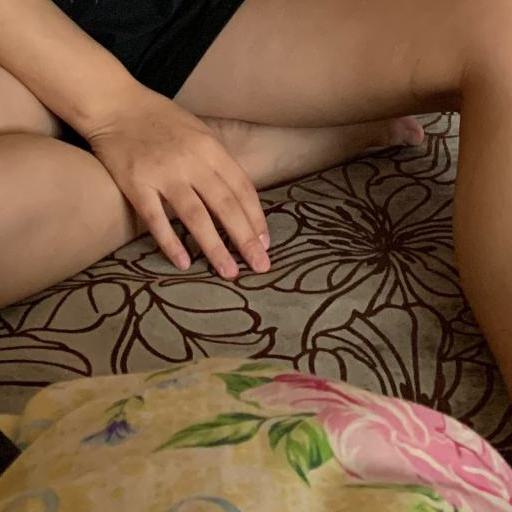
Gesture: no_gesture